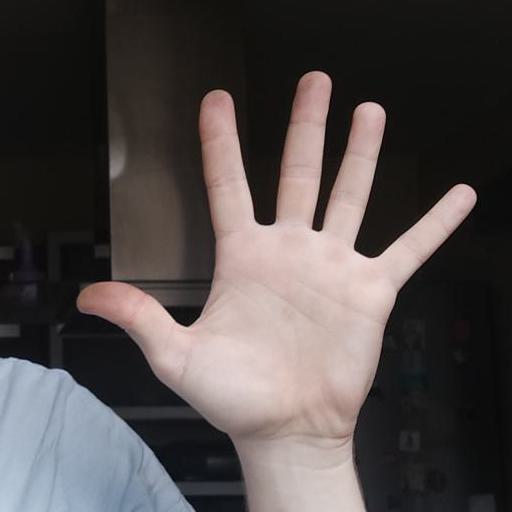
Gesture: palm